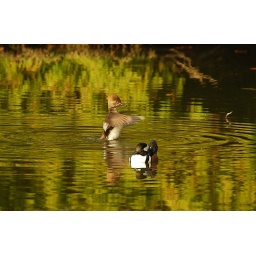
The male is in the foreground while the female is flapping in the background.